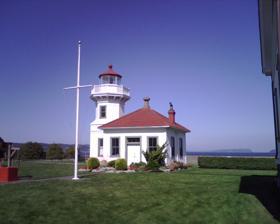
Building: Mukilteo Light
Country: United States of America
Year built: 1906
Lighthouse Mukilteo Light Location Mukilteo, Washington Coordinates 47°56′55″N 122°18′16″W / 47.94861°N 122.30444°W / 47.94861; -122.30444 Tower Constructed 1905-06 Foundation Surface Construction Wood Automated 1979 Height 38 feet (12 m) Shape Octagonal Heritage National Register of Historic Places listed place Light First lit 1906 Focal height 33 feet (10 m) Lens Fourth order Fresnel lens Characteristic White flash every 5 s Mukilteo Light Station U.S. National Register of Historic Places Nearest city Mukilteo, Washington Built 1906 ( 1906 ) Architect Leick, Carl W. Architectural style Late 19th and 20th century Revivals: Colonial Revival/Classical Revival NRHP reference No. 77001360 Added to NRHP October 21, 1977 The Mukilteo Light is an operational navigation aid located on the east side of Possession Sound at Mukilteo , Snohomish County , Washington , in the United States . It is owned and operated by the City of Mukilteo as part of Mukilteo Lighthouse Park . The lighthouse is listed on the Washington State Heritage Register and was placed on the National Register of Historic Places in 1977. History Construction of the lighthouse began in 1905, using the Carl Leick design also seen in the second Ediz Hook lighthouse and Oregon 's Cape Arago lighthouse . It was built of wood, while most other lighthouses of the era were constructed using brick and concrete. The lighthouse became operational in 1906, using a revolving Fresnel lens that was manufactured in France in 1852. In 1927, the original lens was replaced with the fixed (non-rotating) fourth-order Fresnel lens which is still in use. The lighthouse and a modern fog signal were automated in 1979, and in 1981, a remote fog sensor was installed. The two Victorian-style homes on the property were used by Coast Guard personnel until 1996. The entire complex was renovated by the Mukilteo city government in the 1990s for use as a museum. On August 19, 2001, the U.S. Coast Guard turned over ownership of the lighthouse to the City of Mukilteo. It is the centerpiece of Mukilteo Lighthouse Park , with the grounds and interior open to the public. The Mukilteo Historical Society maintains the lighthouse and its associated museum exhibits. References